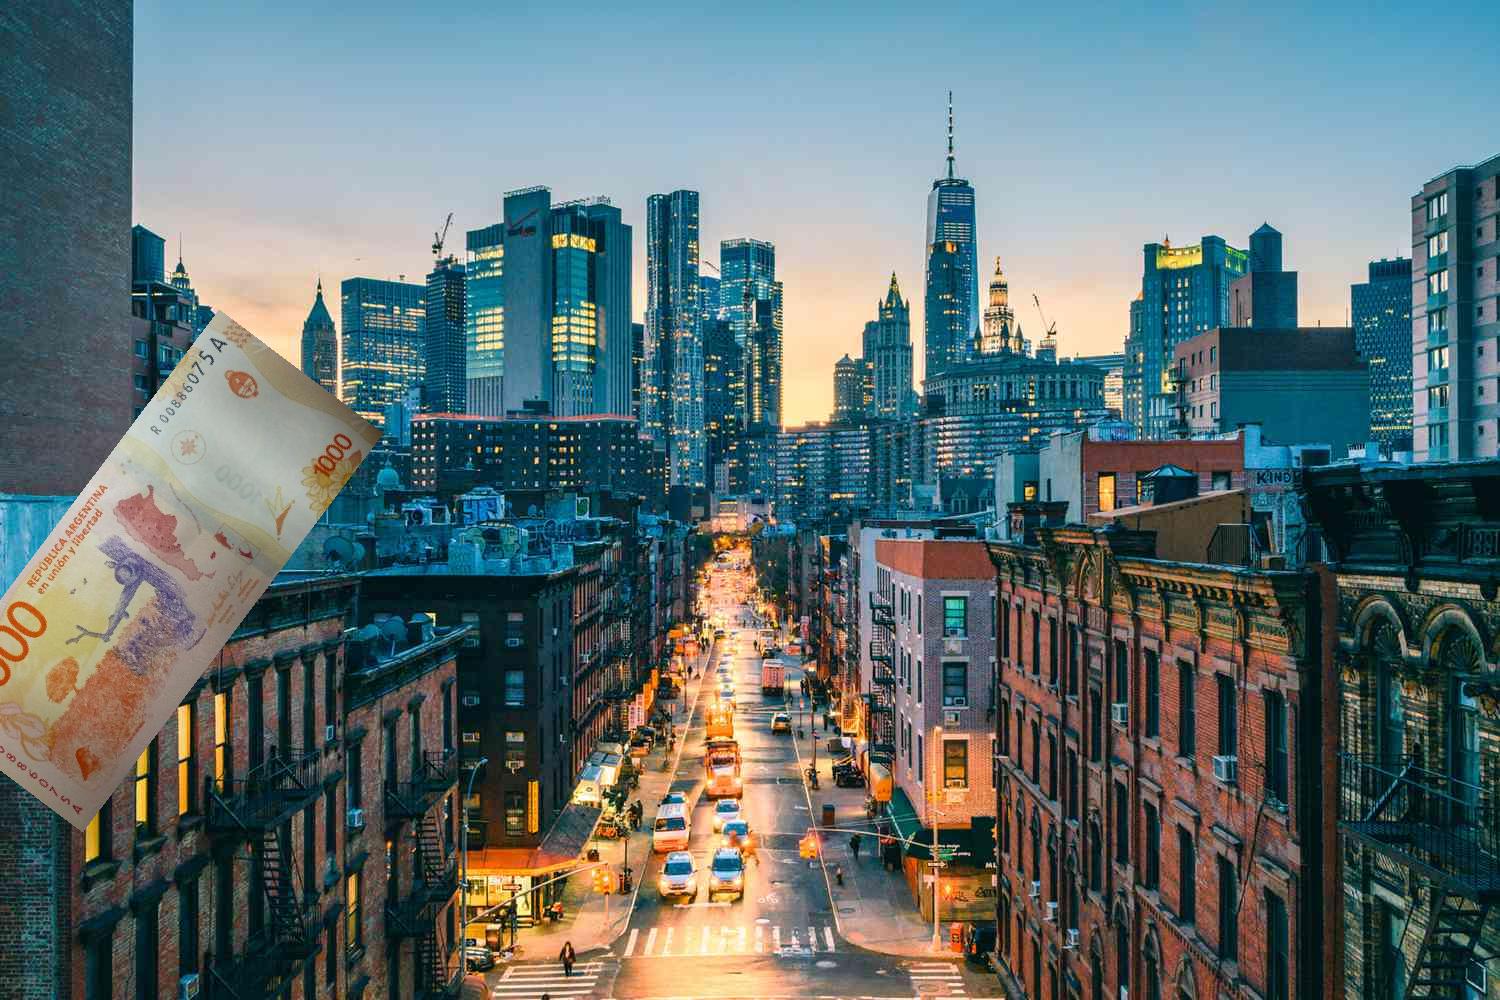
Denominación: 1000